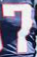
Number: 7